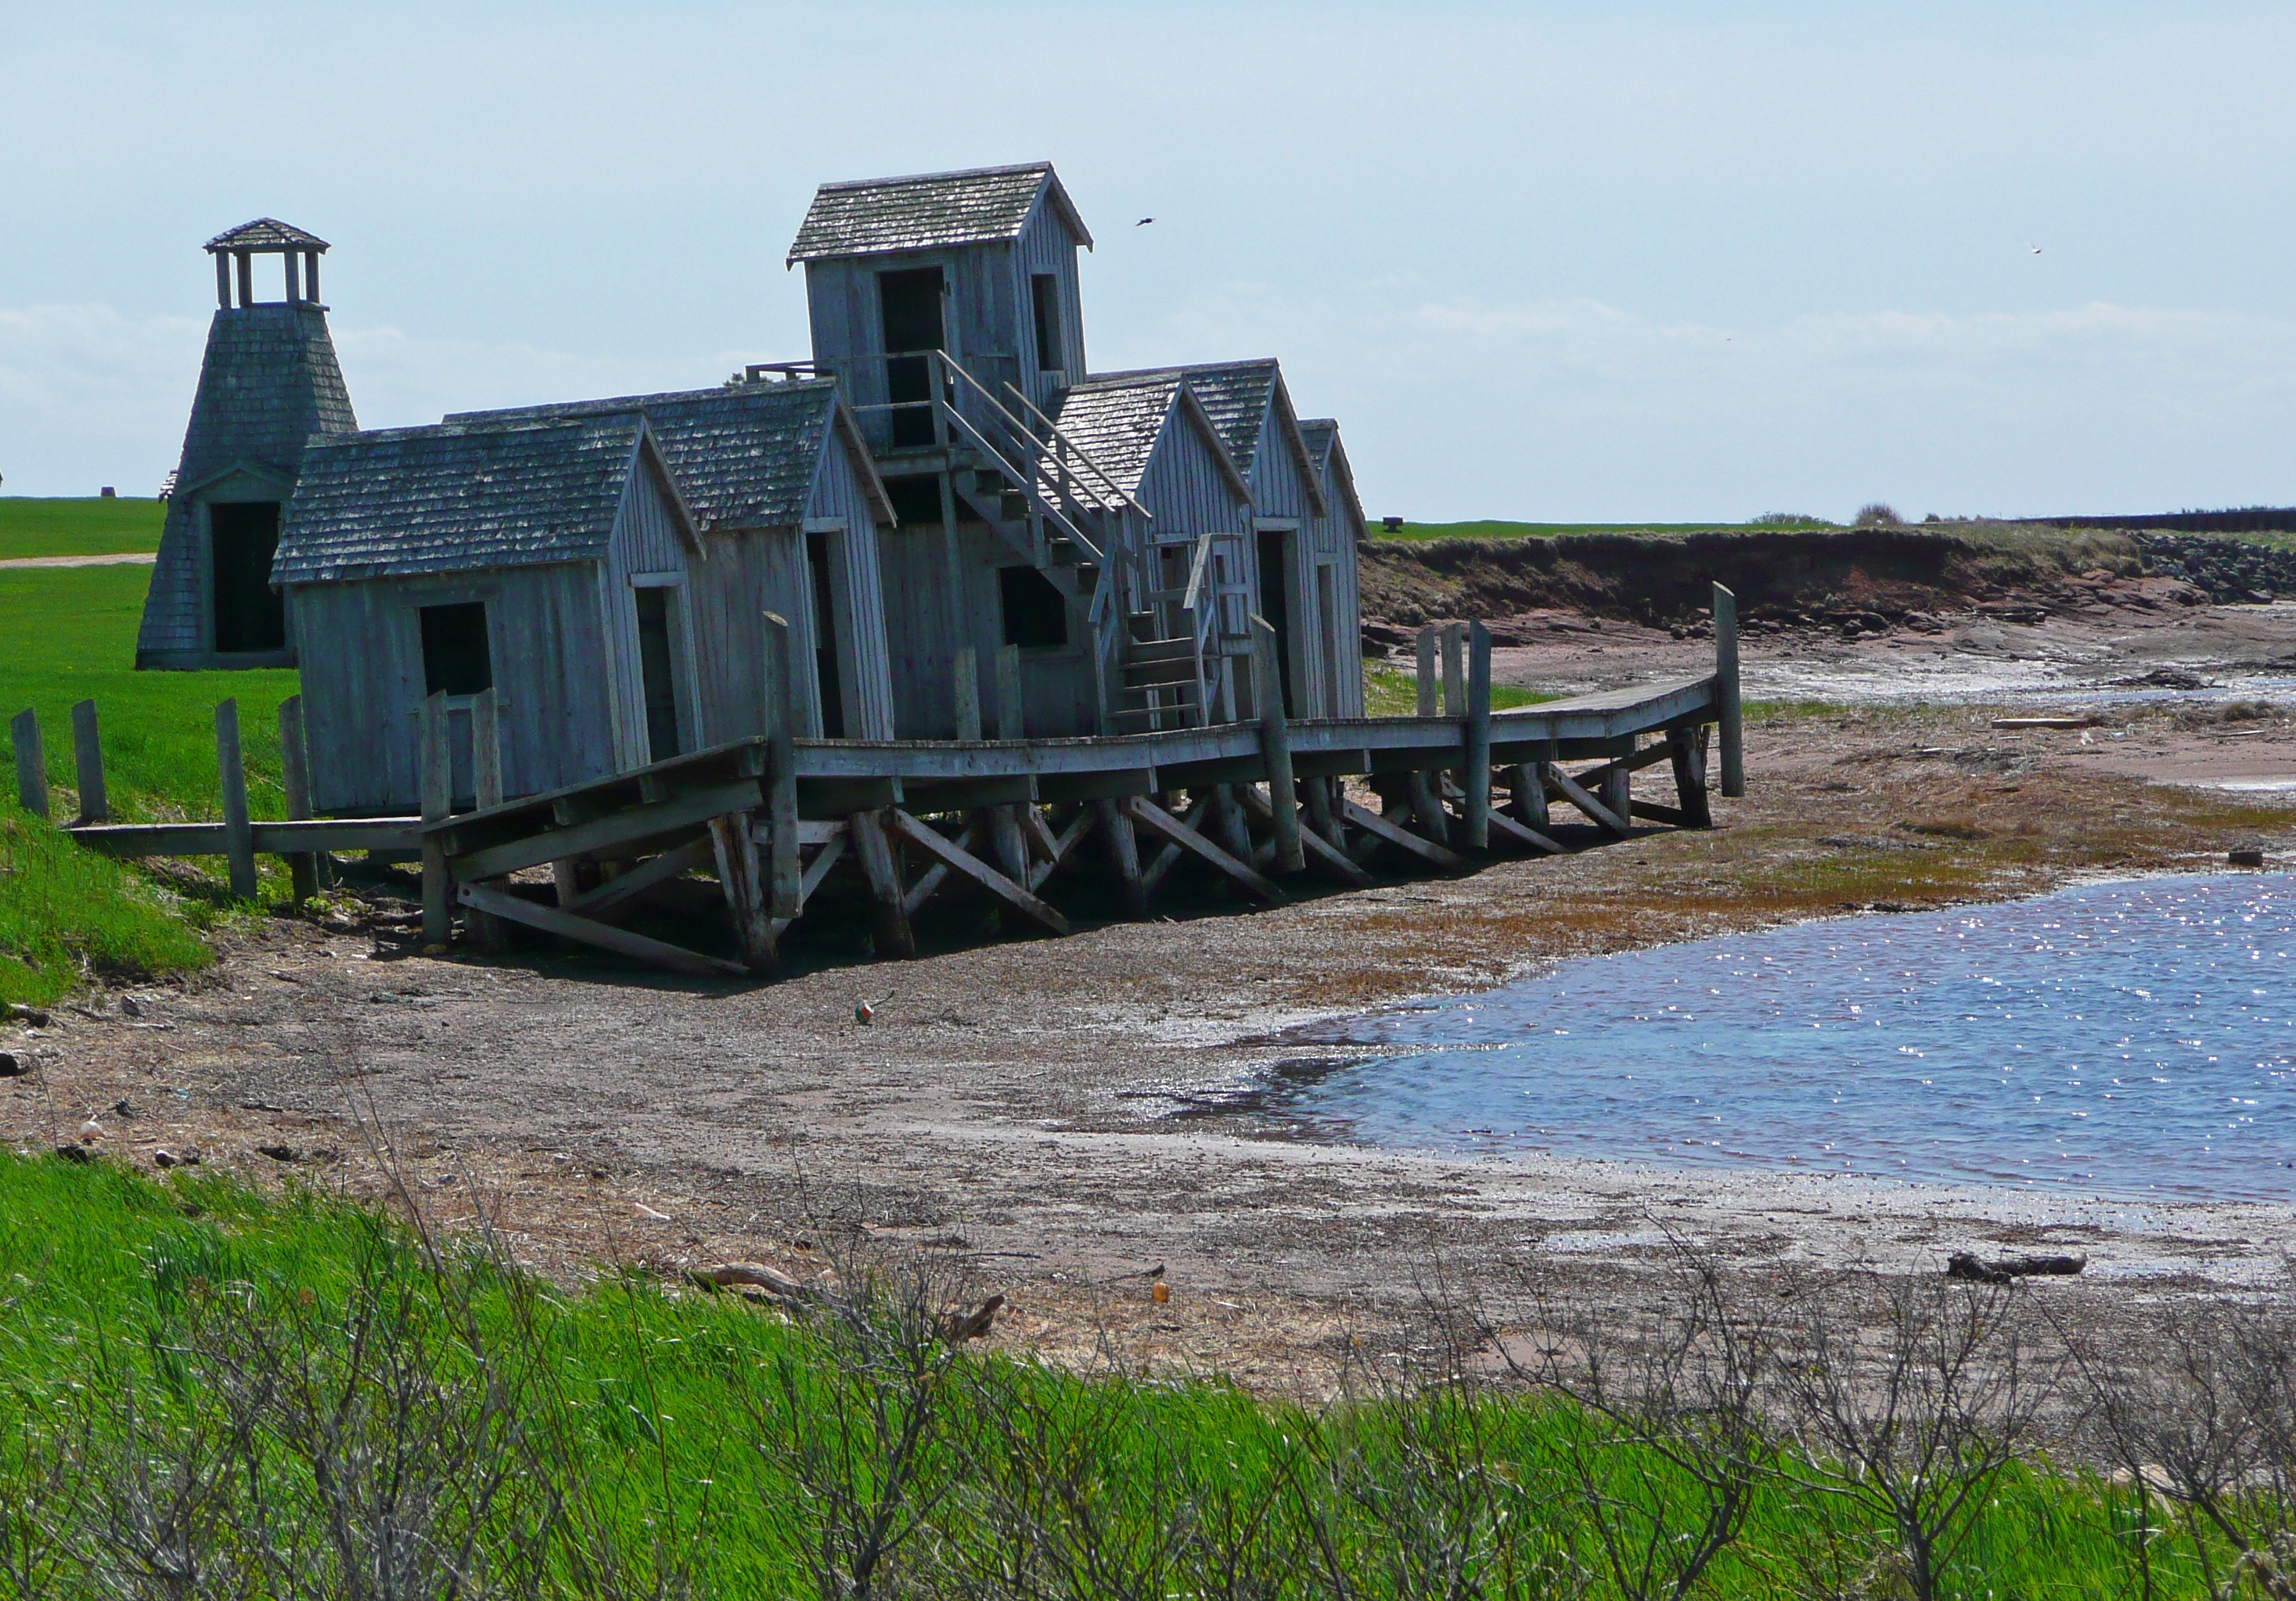
beach, sea, coast, boat, old, pier, hut, shoreline, transport, rural, vehicle, fishing, waterway, fisher, heritage, traditional, fisher huts